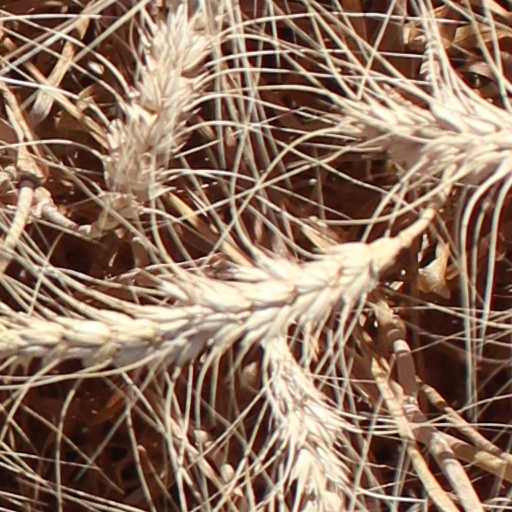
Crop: wheat